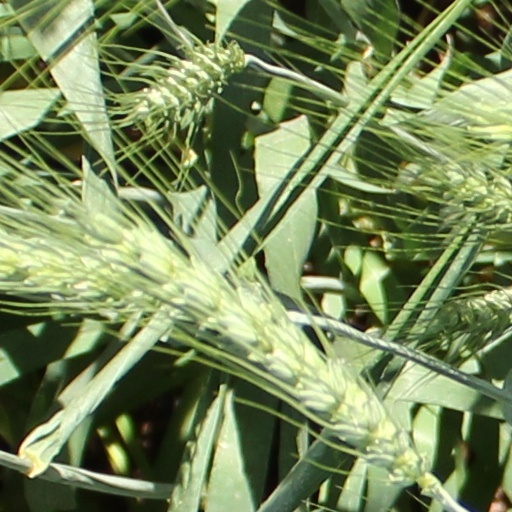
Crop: wheat